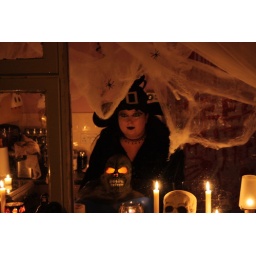
Some of my Halloween decorations, the house from the outside with me in the window